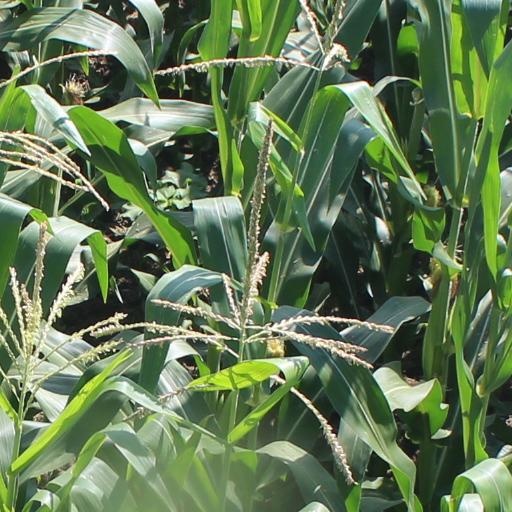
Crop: maize; corn